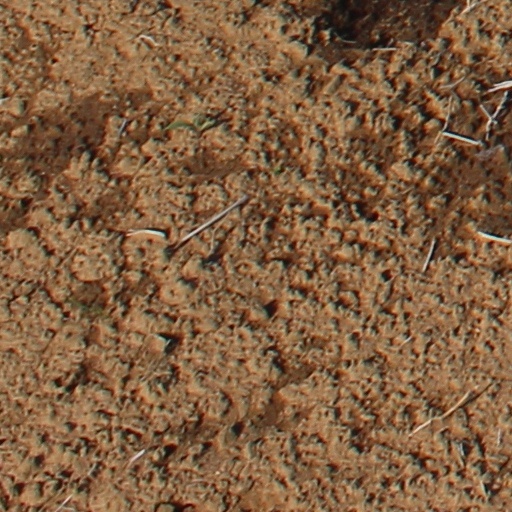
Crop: wheat